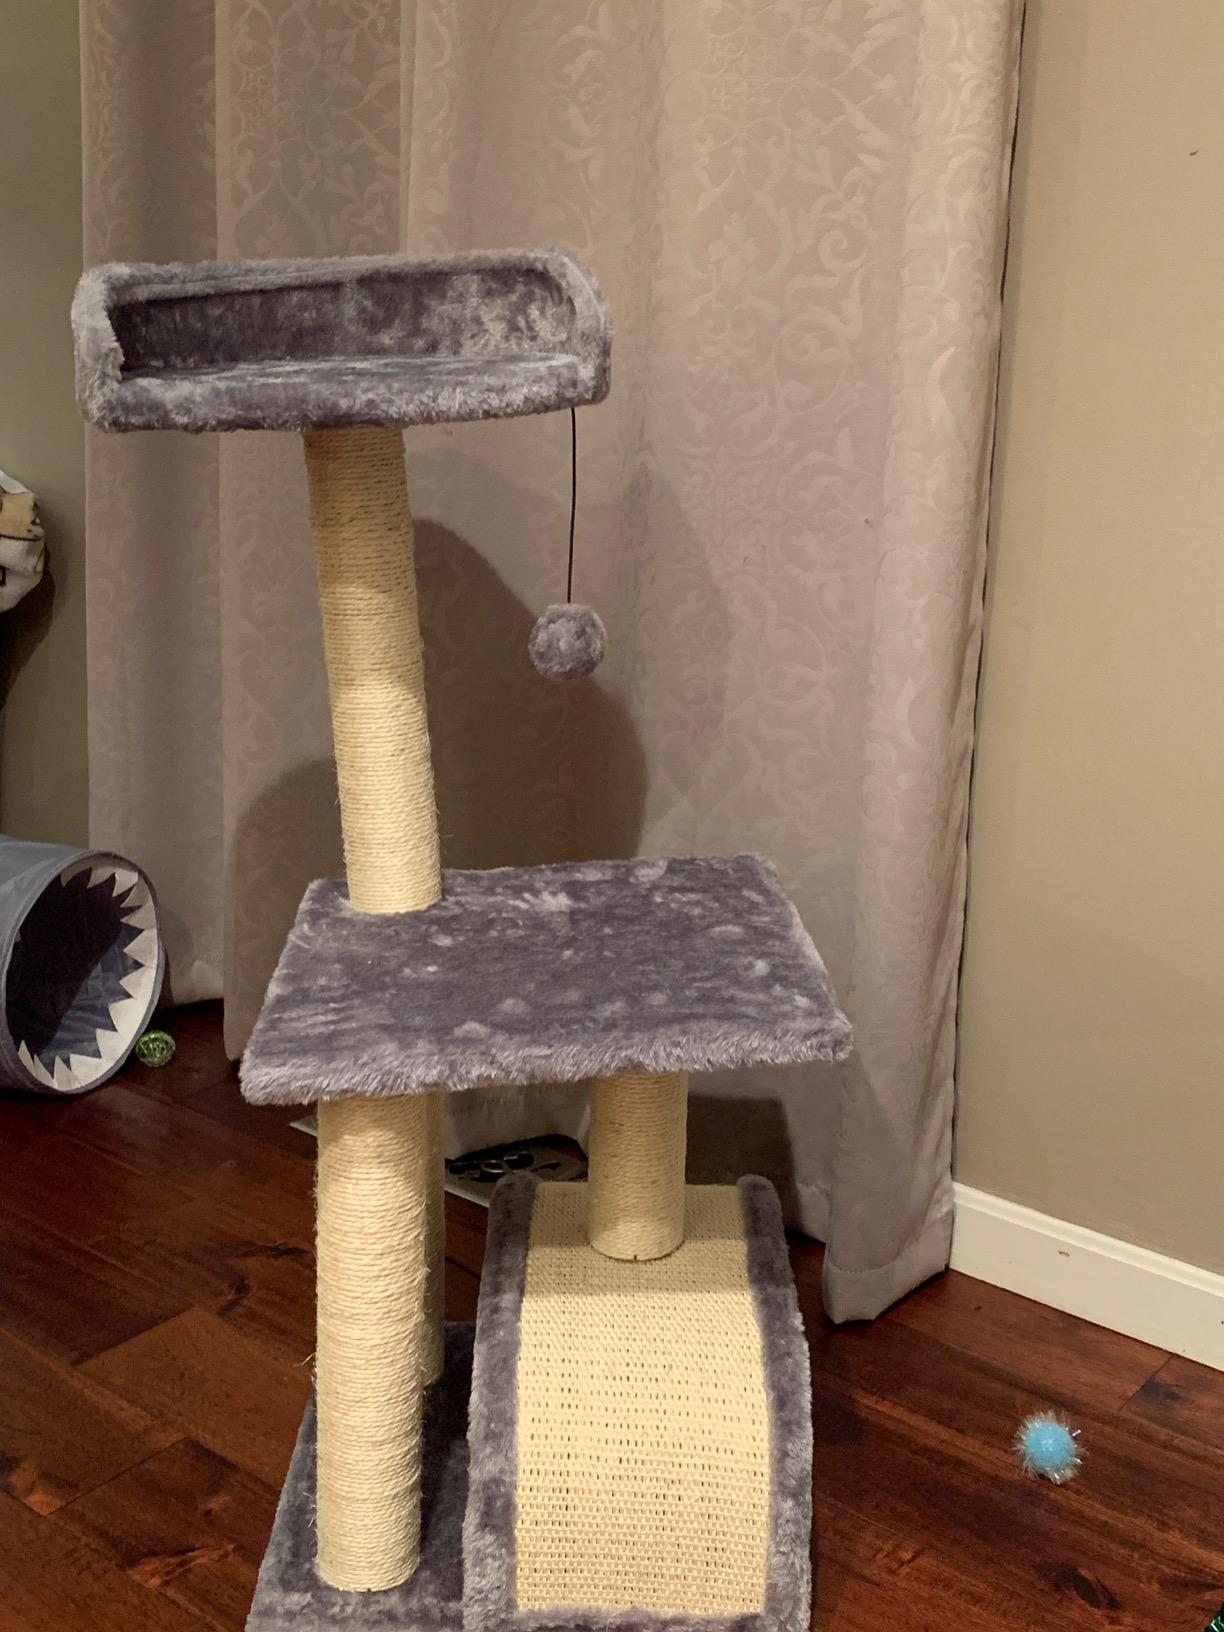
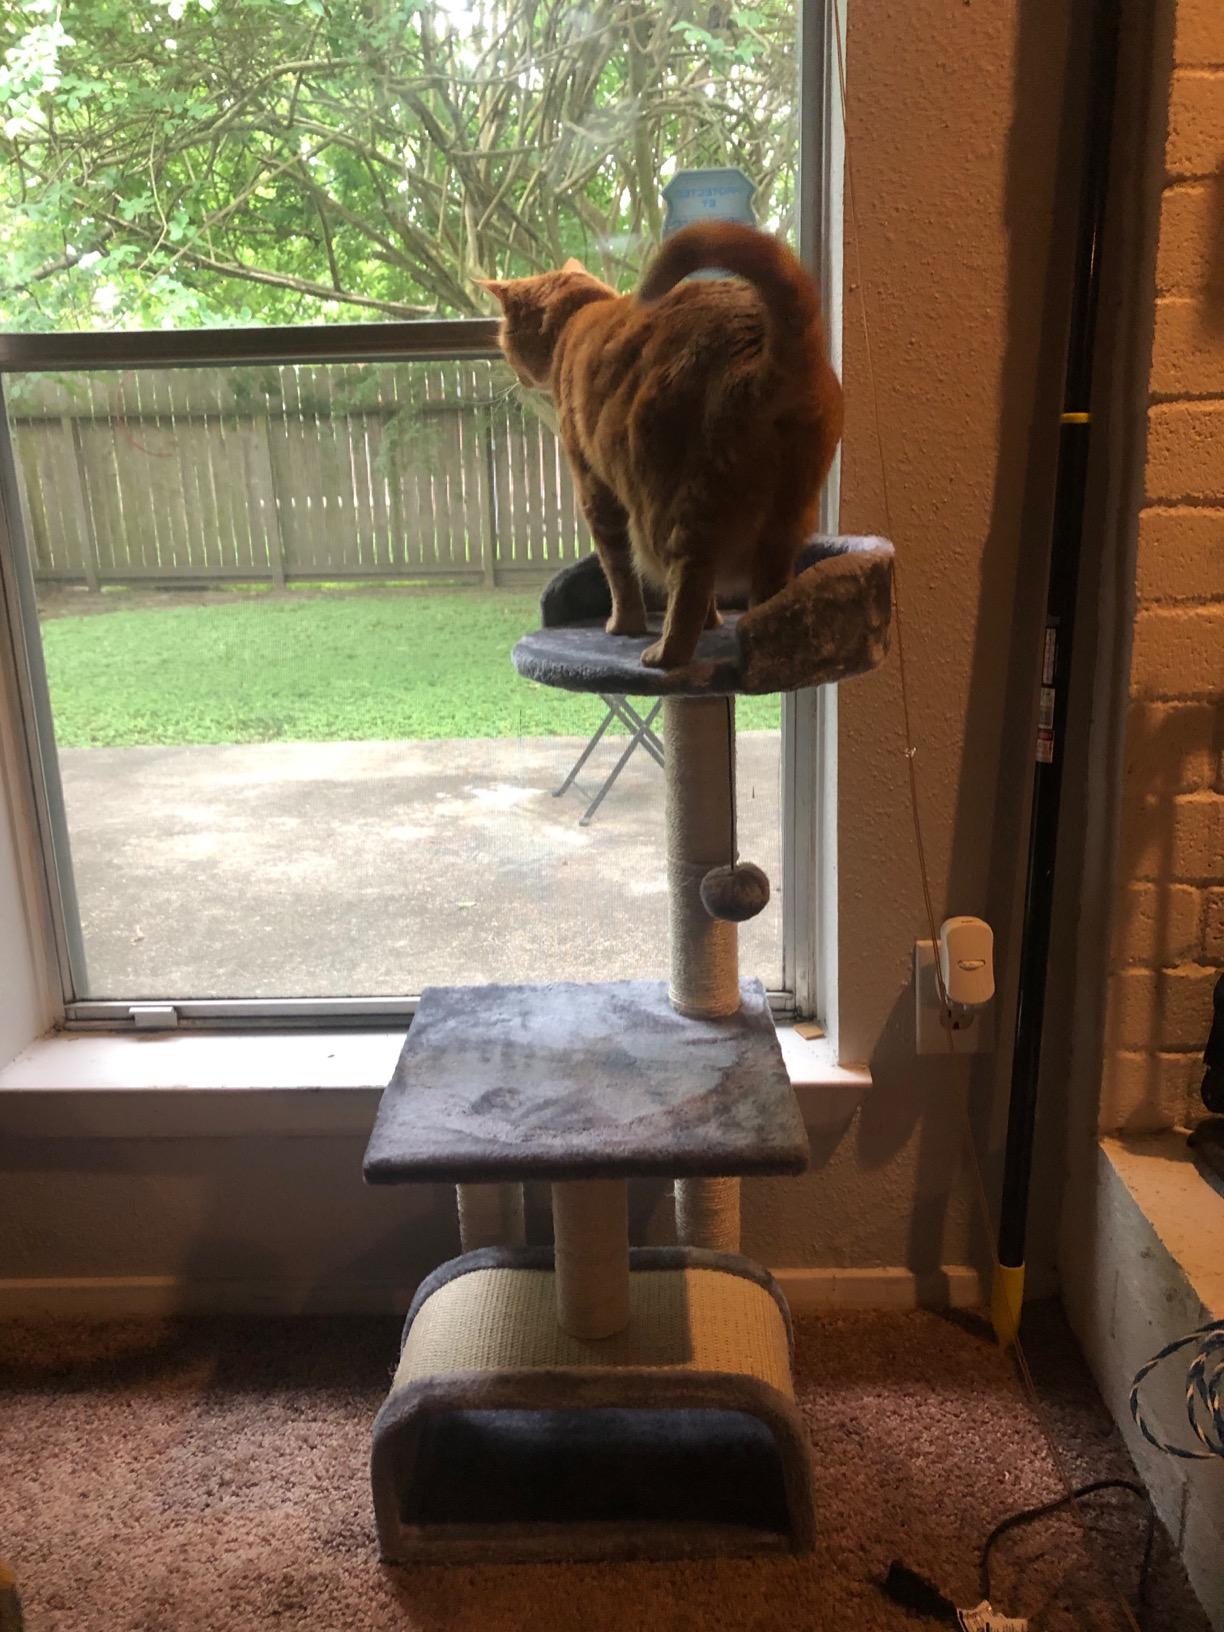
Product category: items_cat tree
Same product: yes